Aktiengesellschaft

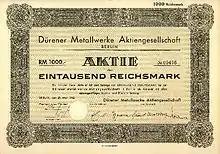
Example of an "Aktie", with a nominal value of

The German word "Aktiengesellschaft" is a compound noun made up of two elements: "Aktien" meaning an acting part or share, and "Gesellschaft", meaning company or society. English translations include "share company", or "company limited by shares", or joint-stock company. In German, the use of the term "Aktien" for shares is restricted to "Aktiengesellschaften". Shares in other types of German companies (e.g., GmbH or a cooperative) are called "Anteile" (parts-of) rather than "Aktien".